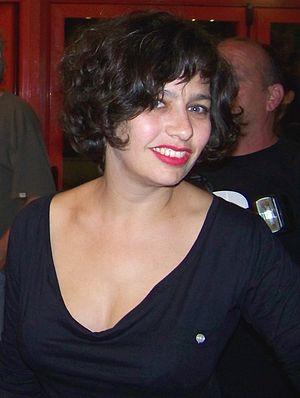
Shira Geffen née le 23 avril 1971 à Tel-Aviv est une actrice, réalisatrice et scénariste israélienne, également metteuse en scène de théâtre, auteure de séries pour la télévision et de livres pour enfants. Elle obtient la caméra d'or au Festival de Cannes en 2007 pour le film Les Méduses.